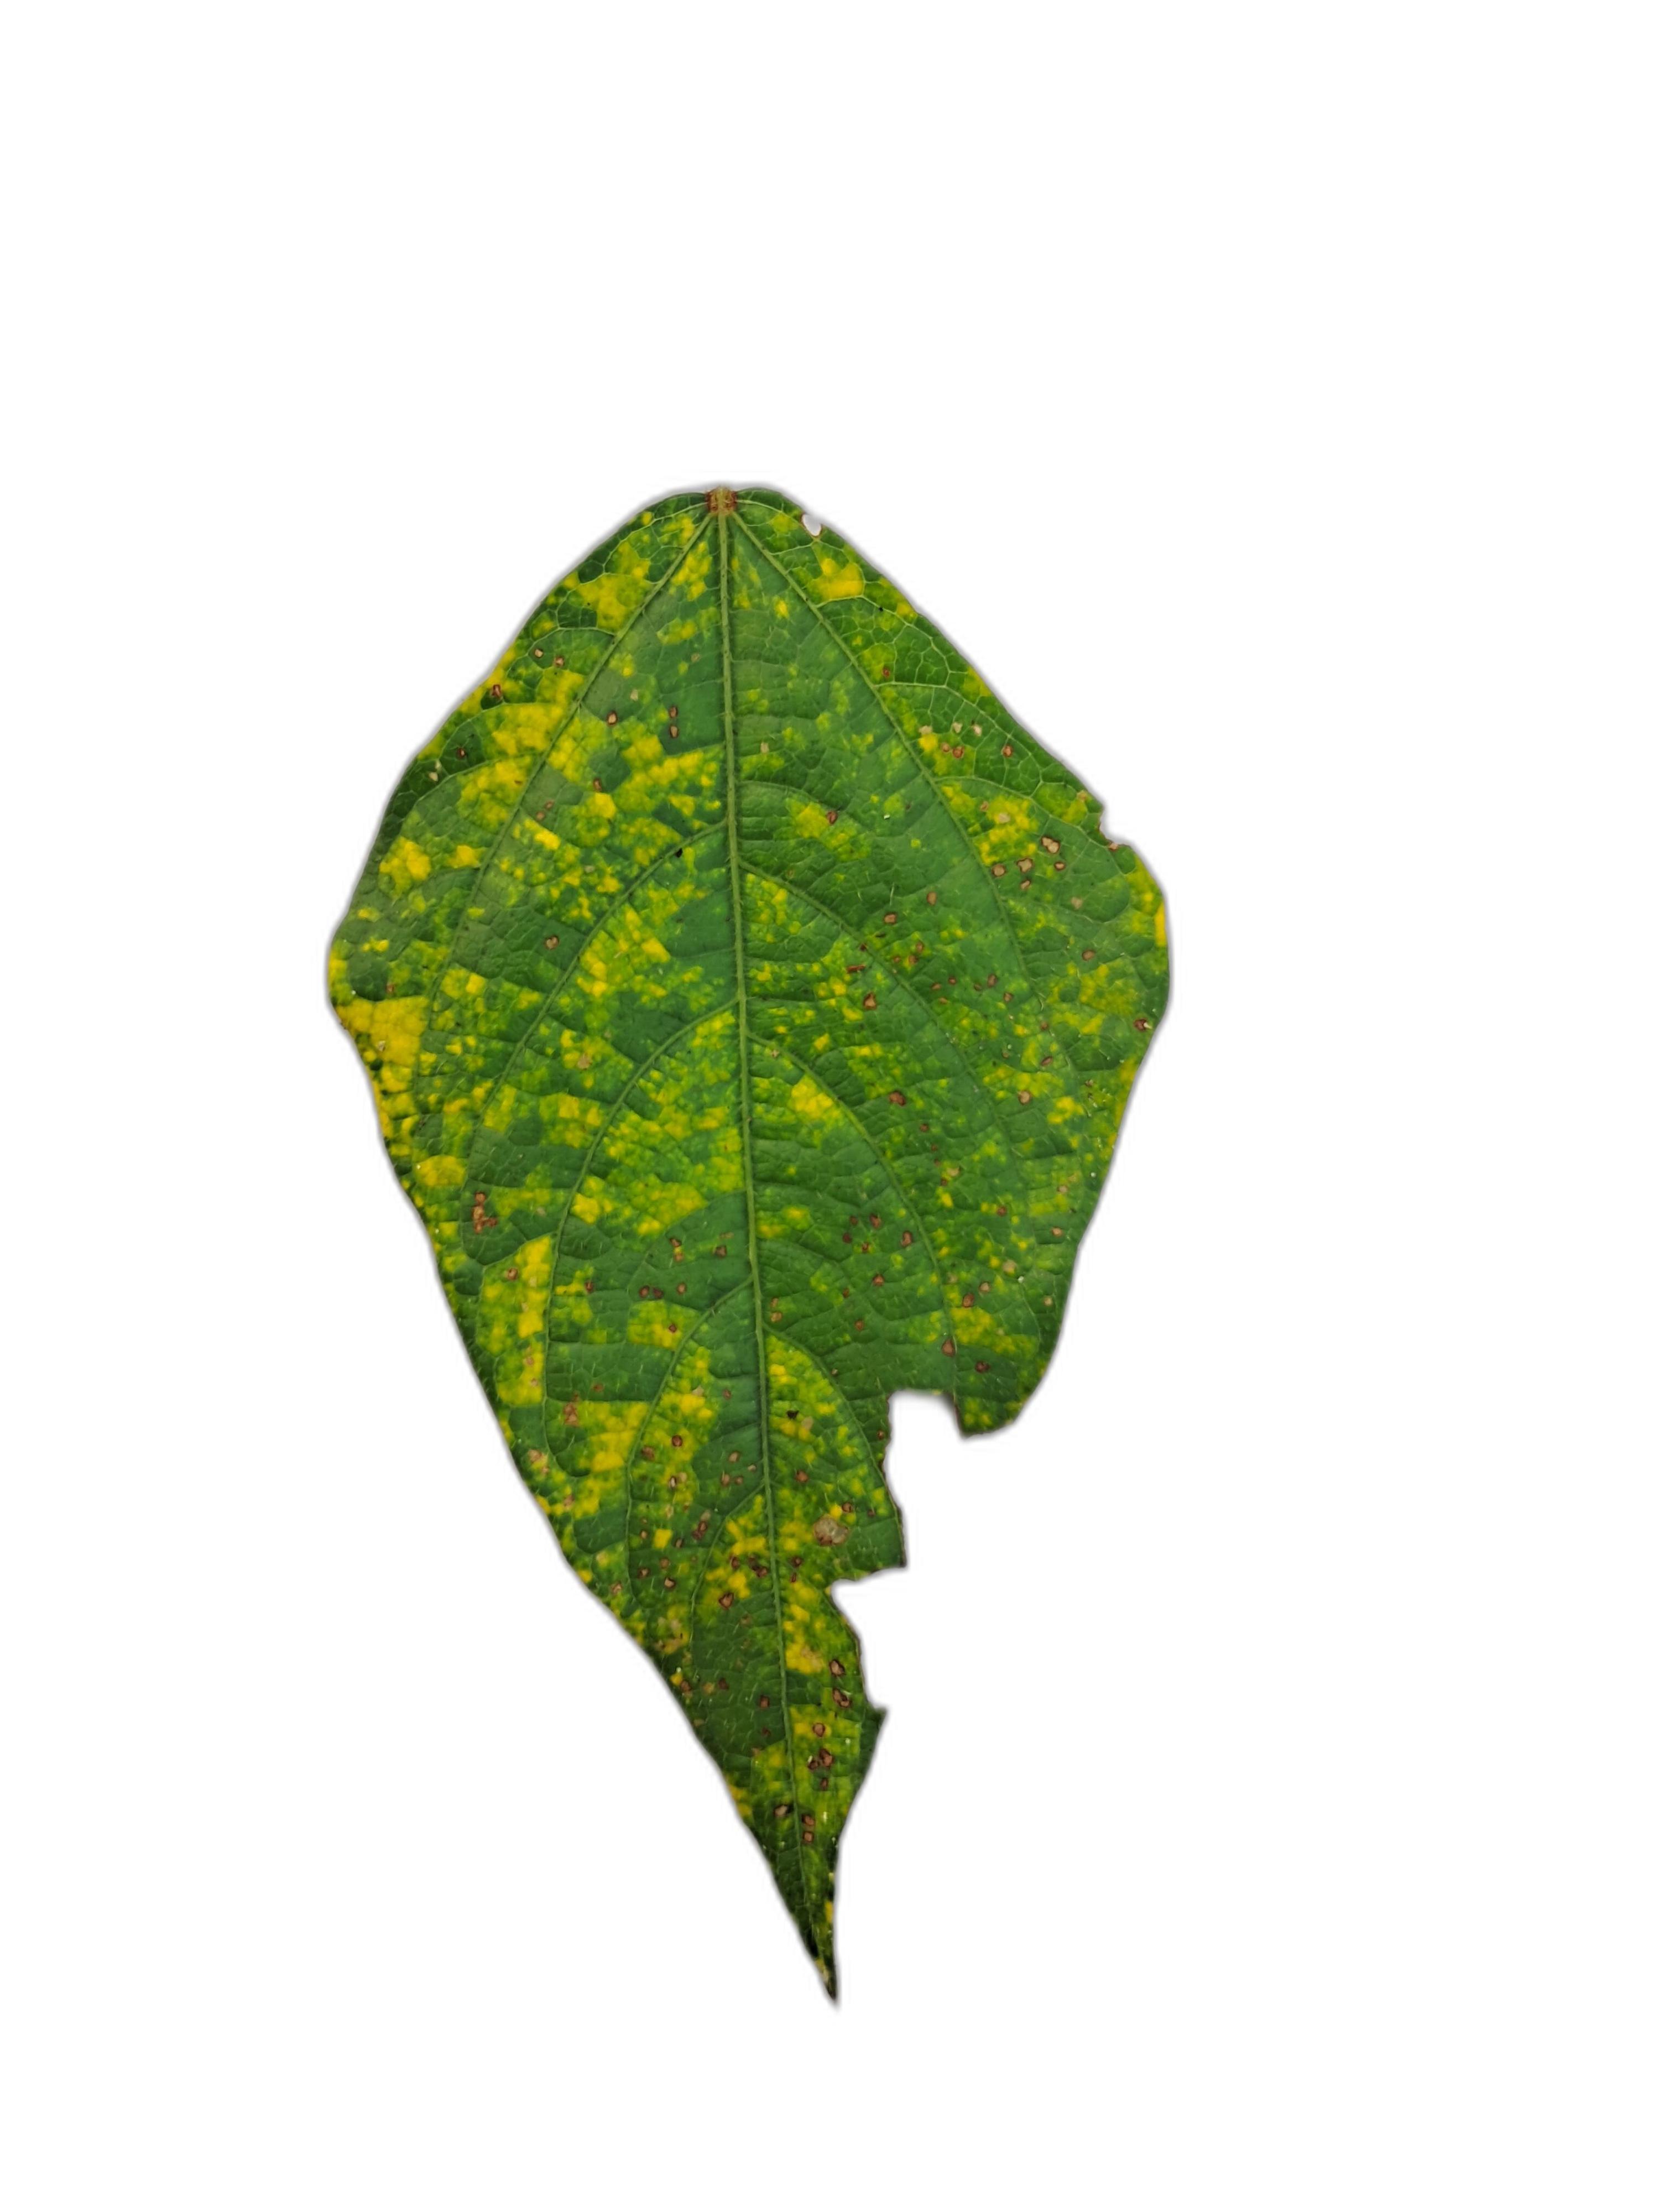
Label: Yellow Mosaic